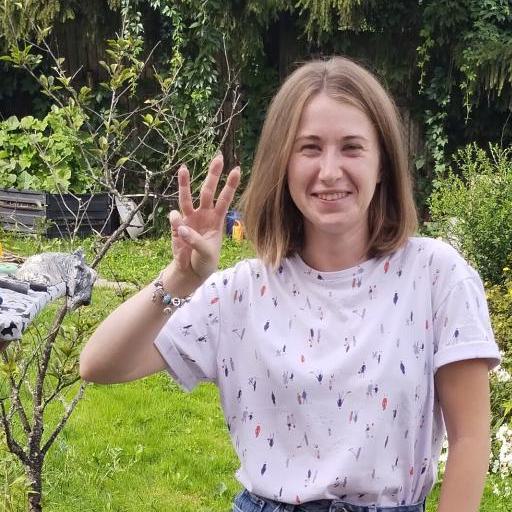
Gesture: three